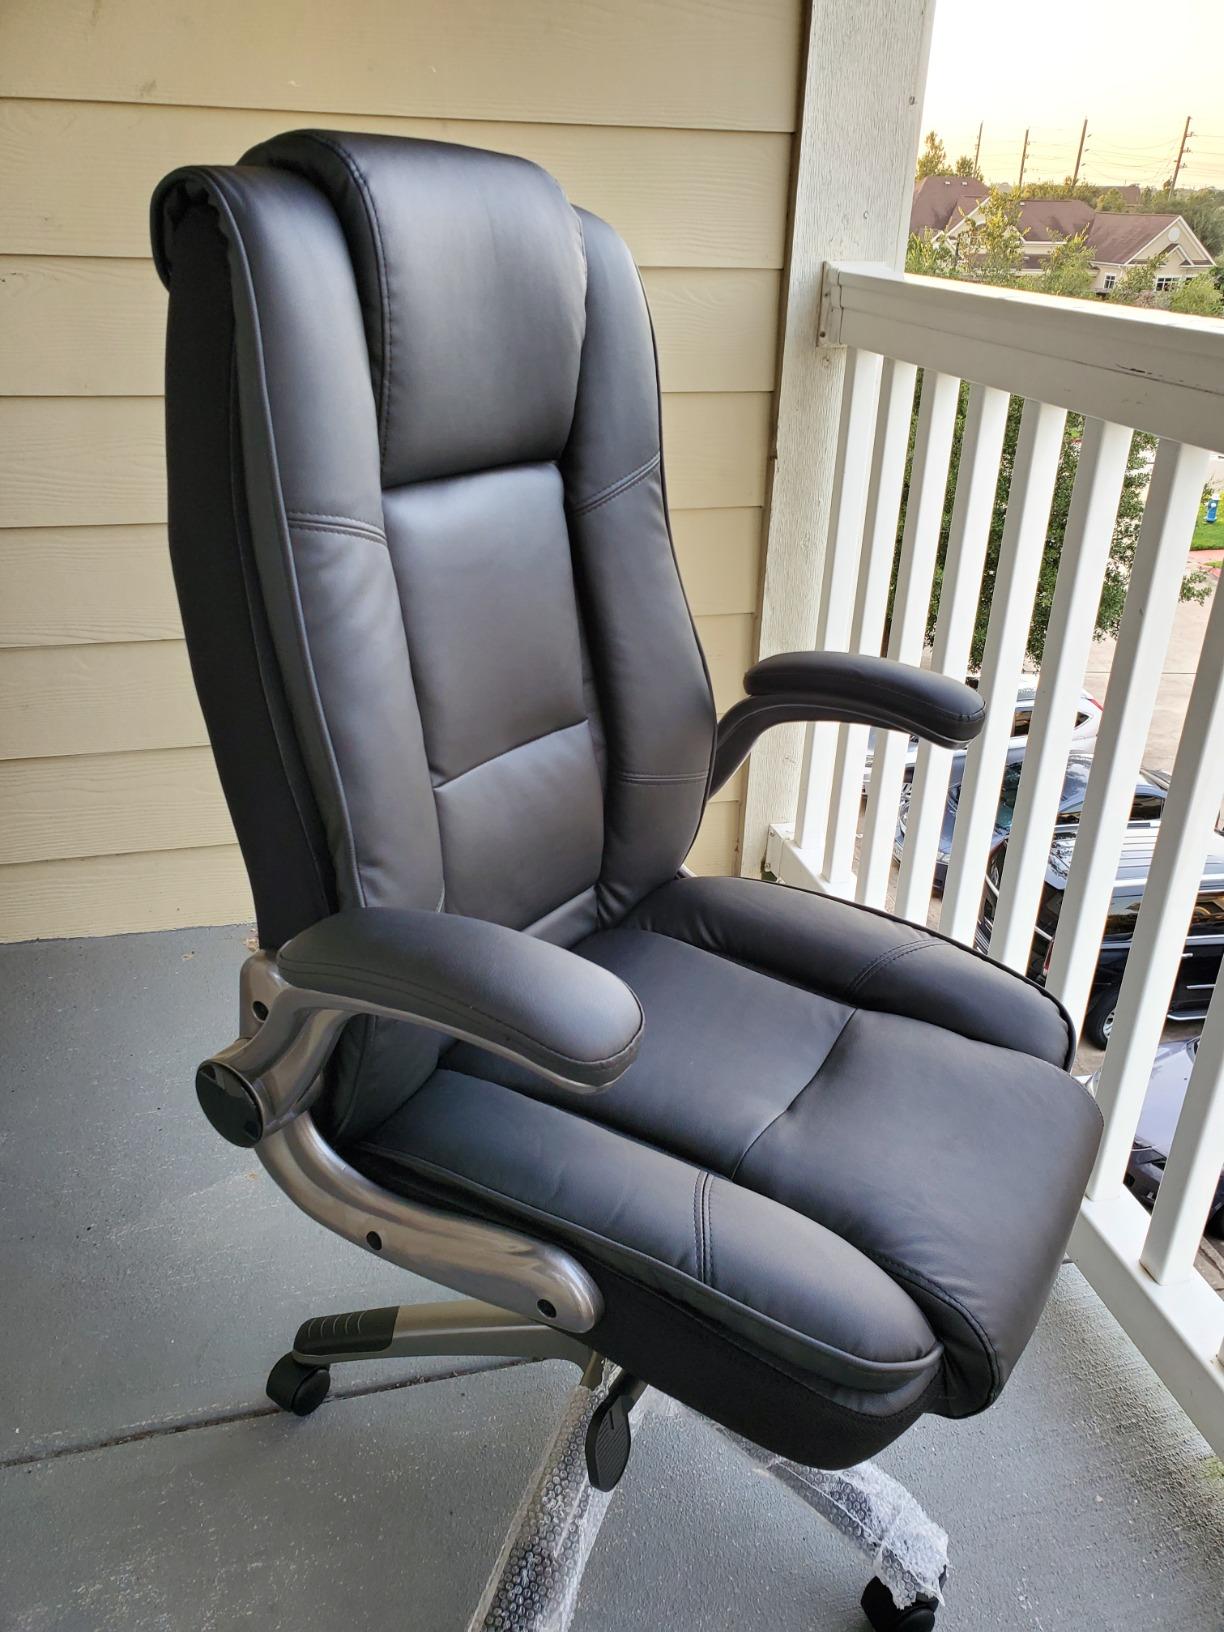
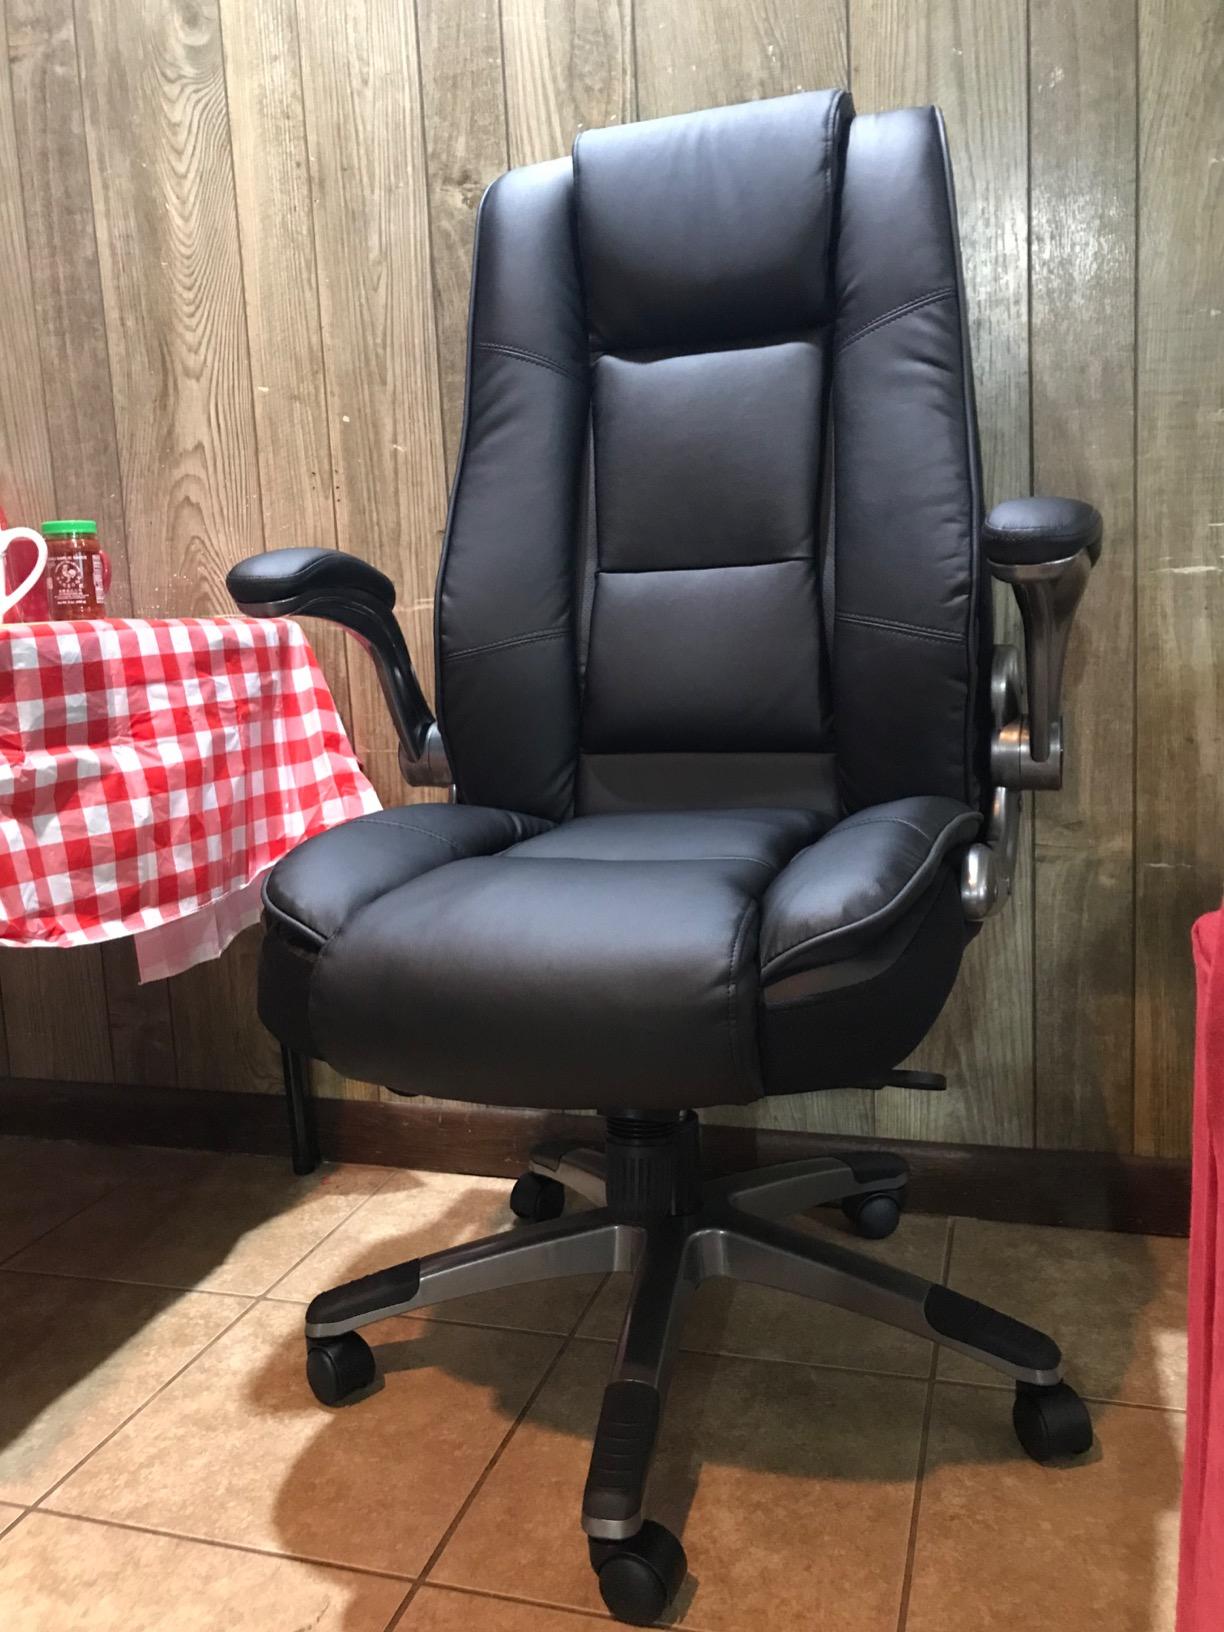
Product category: items_chair
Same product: yes